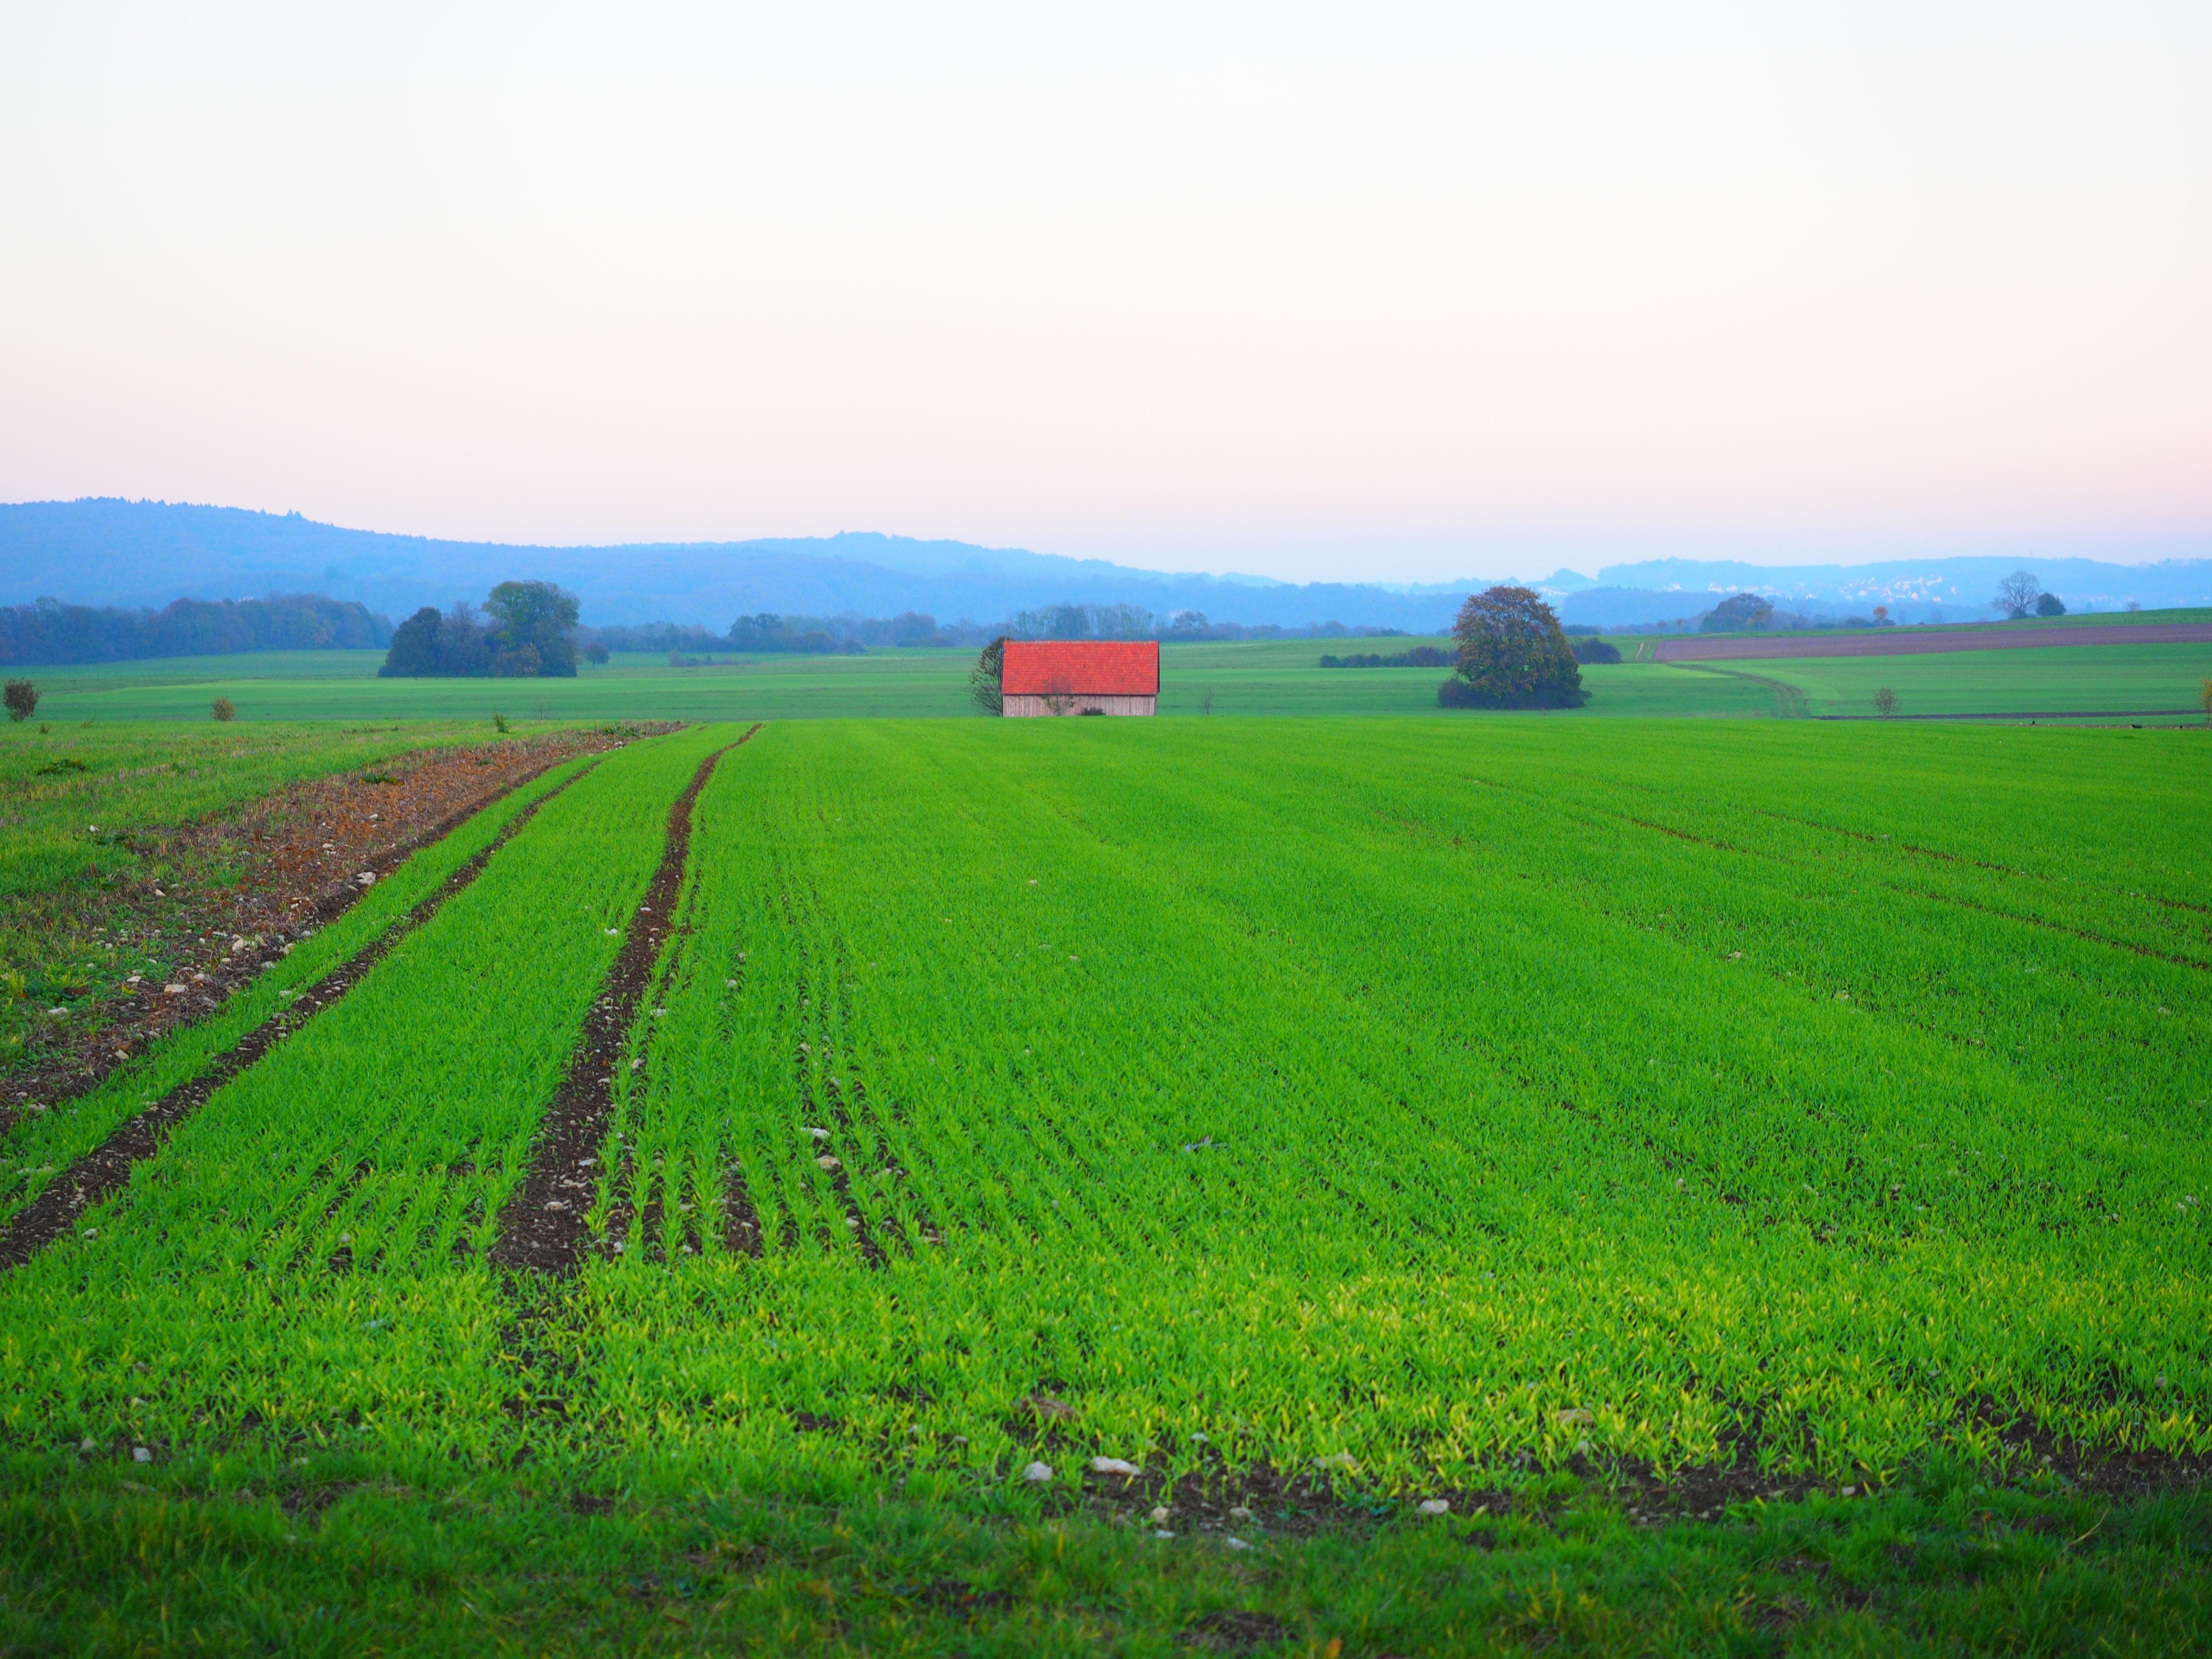
landscape, grass, horizon, field, farm, meadow, prairie, hill, hut, crop, pasture, soil, agriculture, plain, grassland, plantation, plateau, ecosystem, management, steppe, rural area, paddy field, natural environment, grass family